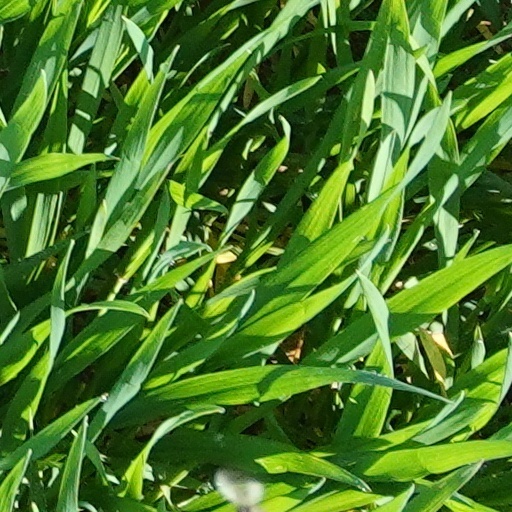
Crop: wheat